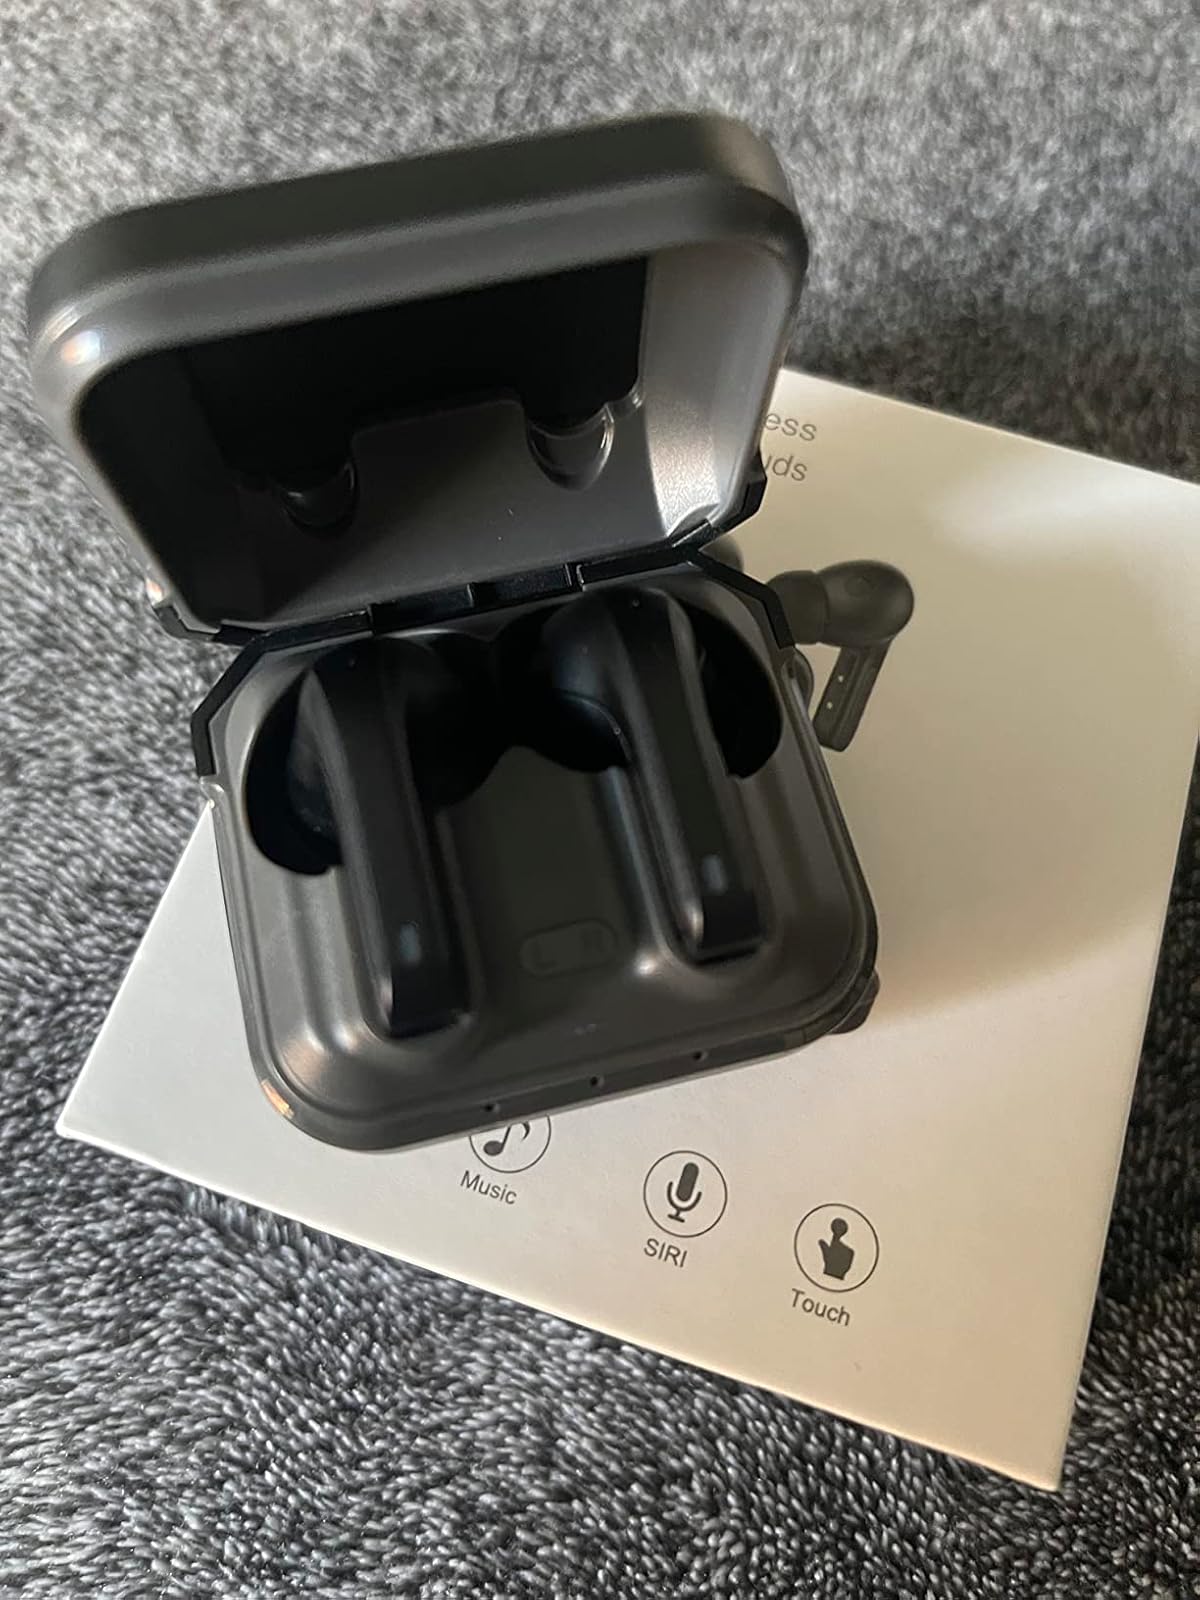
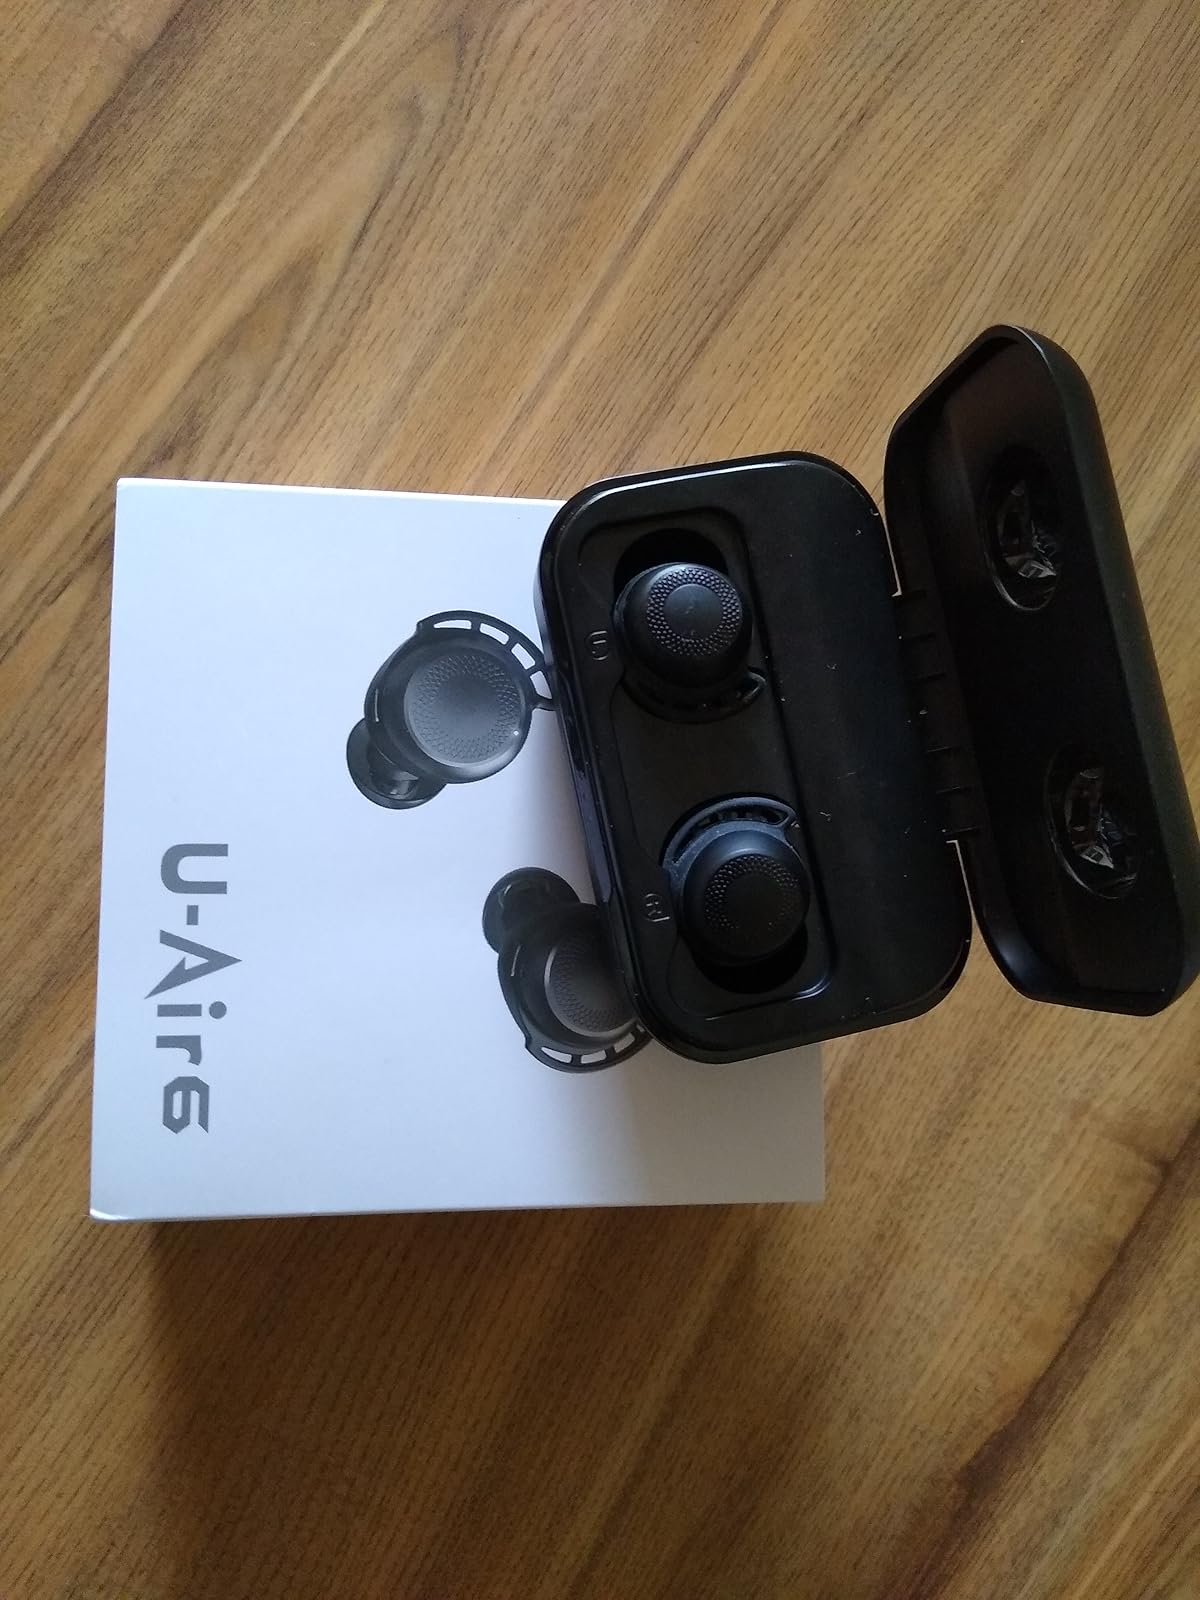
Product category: earbuds
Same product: no